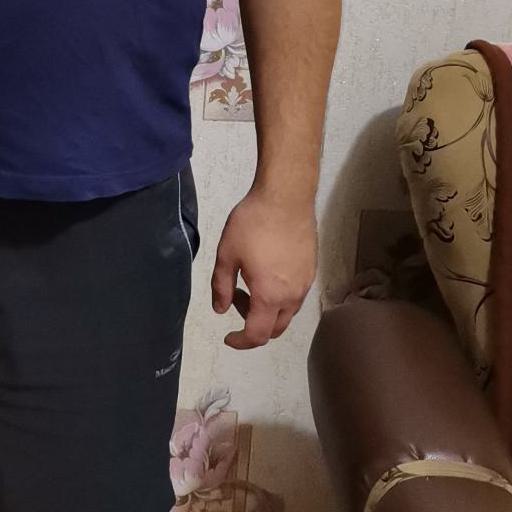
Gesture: no_gesture